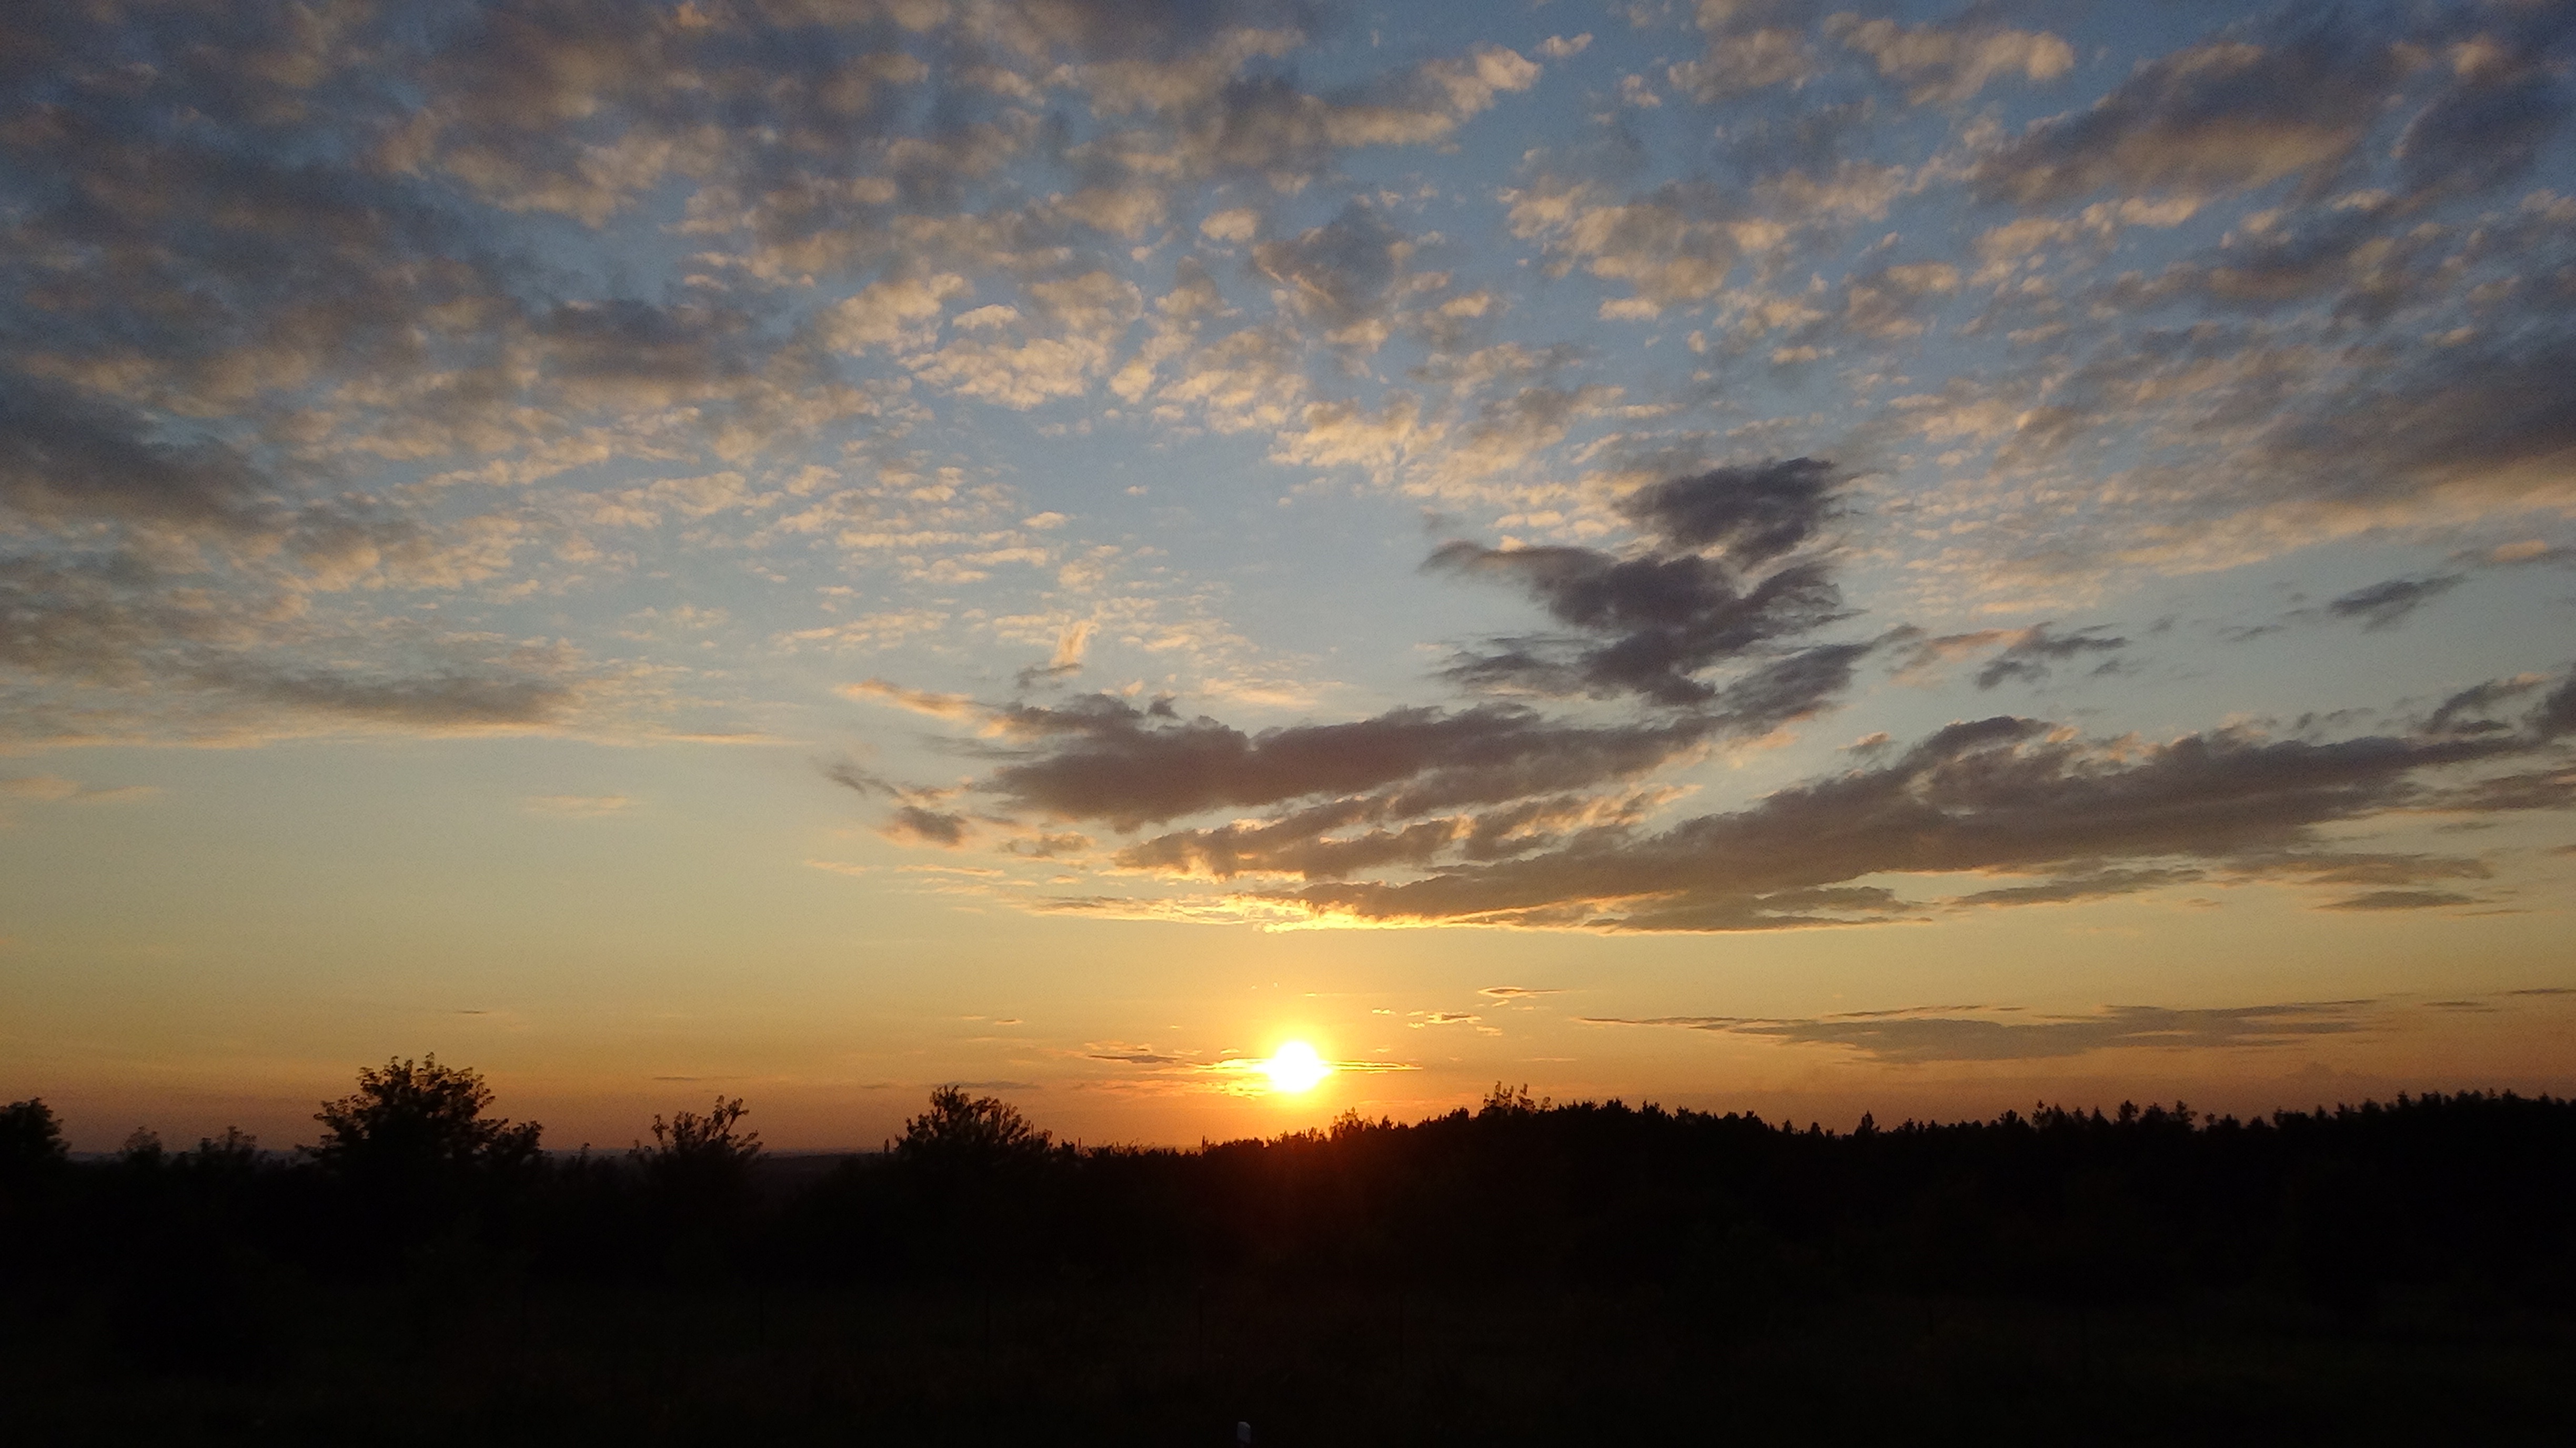
landscape, nature, horizon, cloud, sky, sun, sunrise, sunset, field, prairie, sunlight, morning, dawn, atmosphere, dusk, evening, clouds, afterglow, red sky at morning